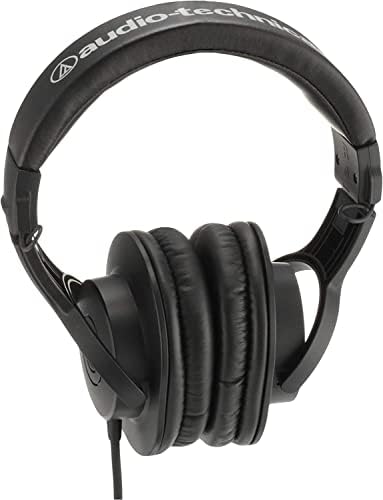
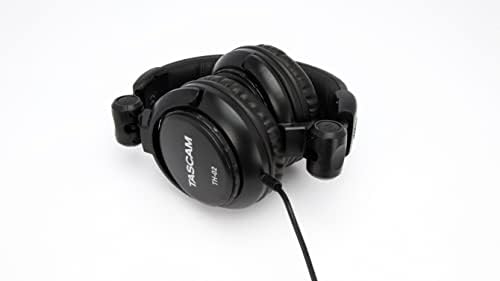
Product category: headphones
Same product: no